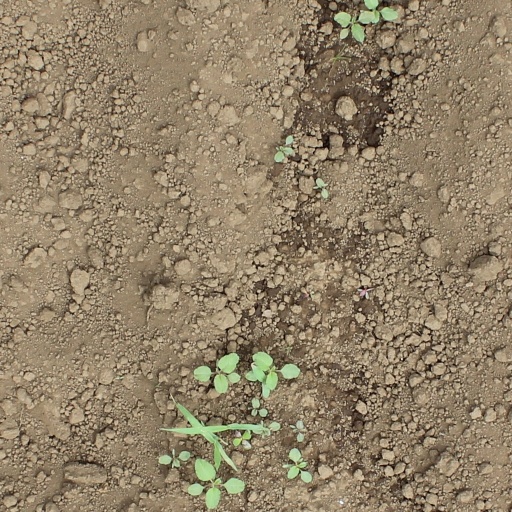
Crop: soybean